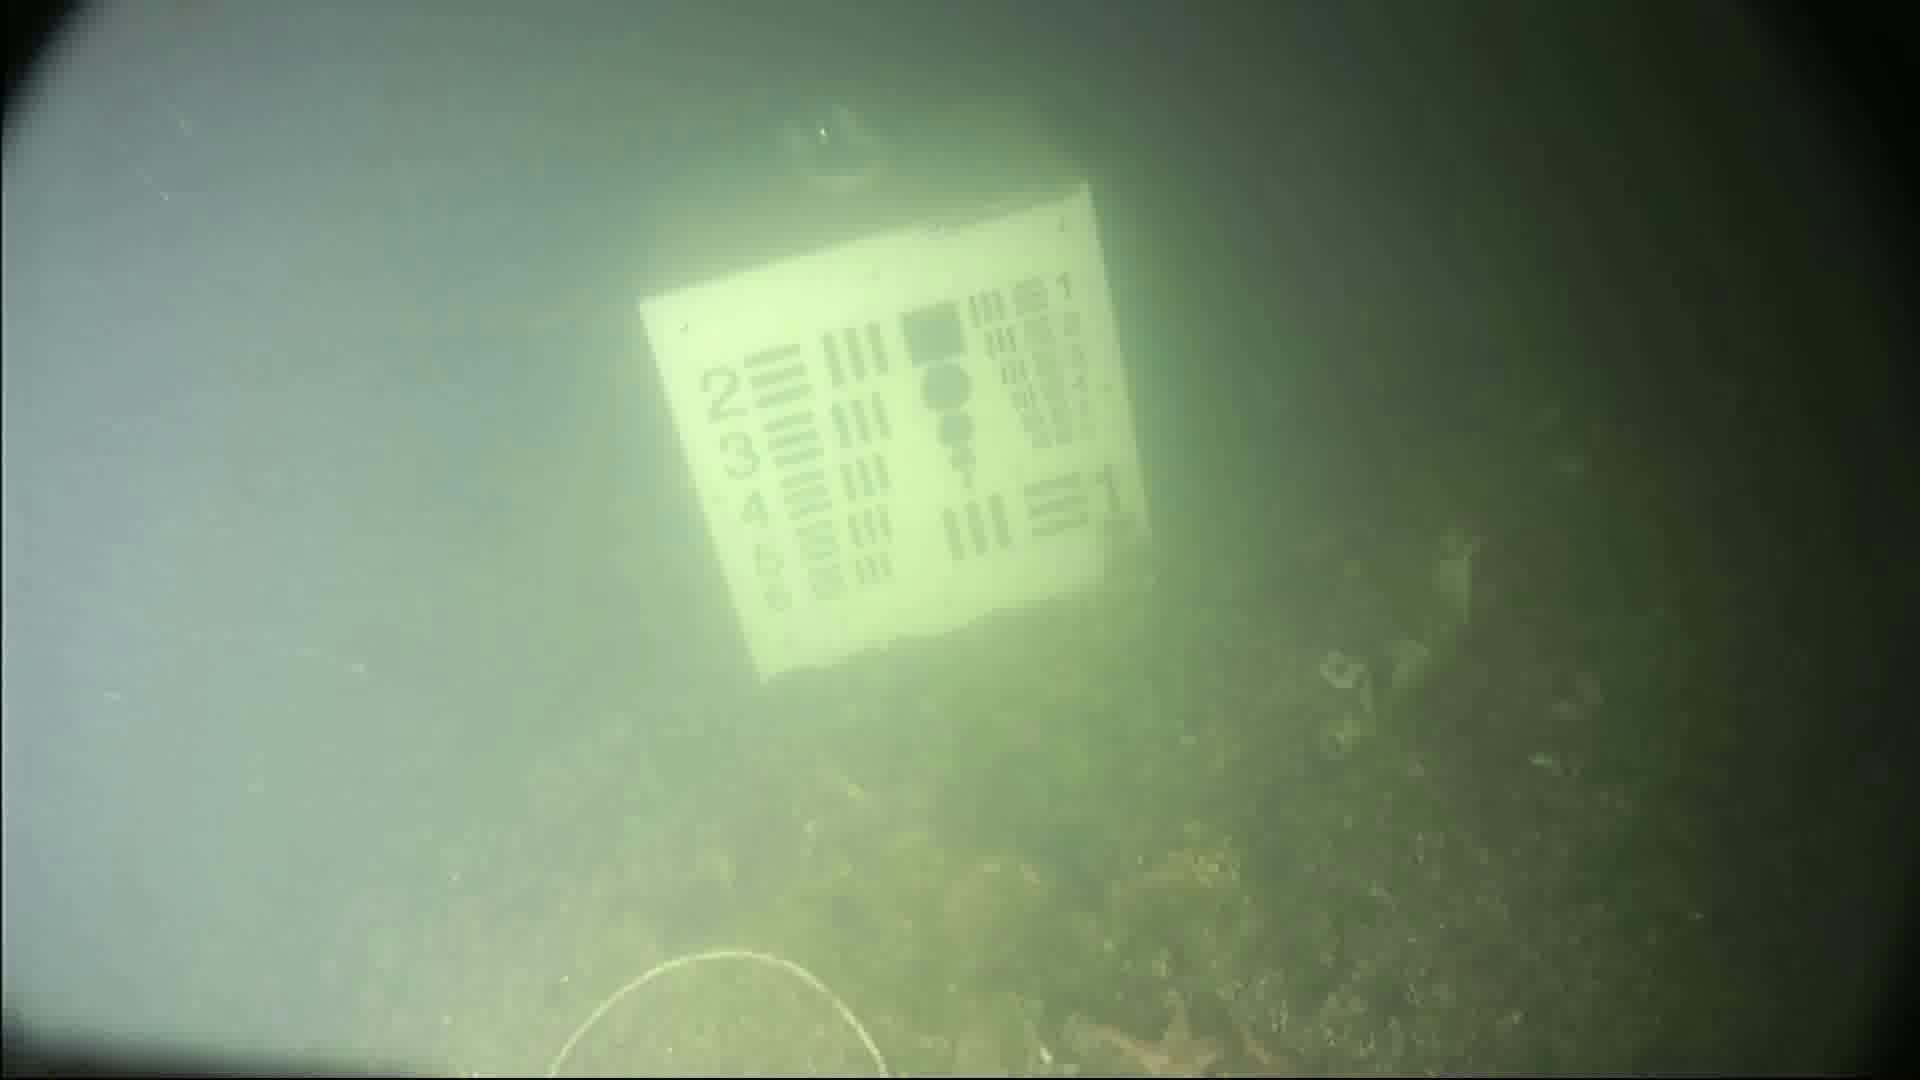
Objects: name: starfish